Caproni Campini N.1

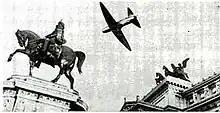
N.1 over Rome

On 30 November 1941 the second prototype (Caproni construction No 4850) was flown by de Bernardi, with Giovanni Pedace as a passenger, from Milan's Linate Airport to Rome's Guidonia Airport. During the flight adverse weather caused a diversion, resulting in an unplanned flight over Pisa. On 5 December 1941, de Bernardi made a flight over central Rome following a request from Benito Mussolini. On 6 December 1941, Mussolini inspected the aircraft and watched de Bernardi demonstrate its capabilities.